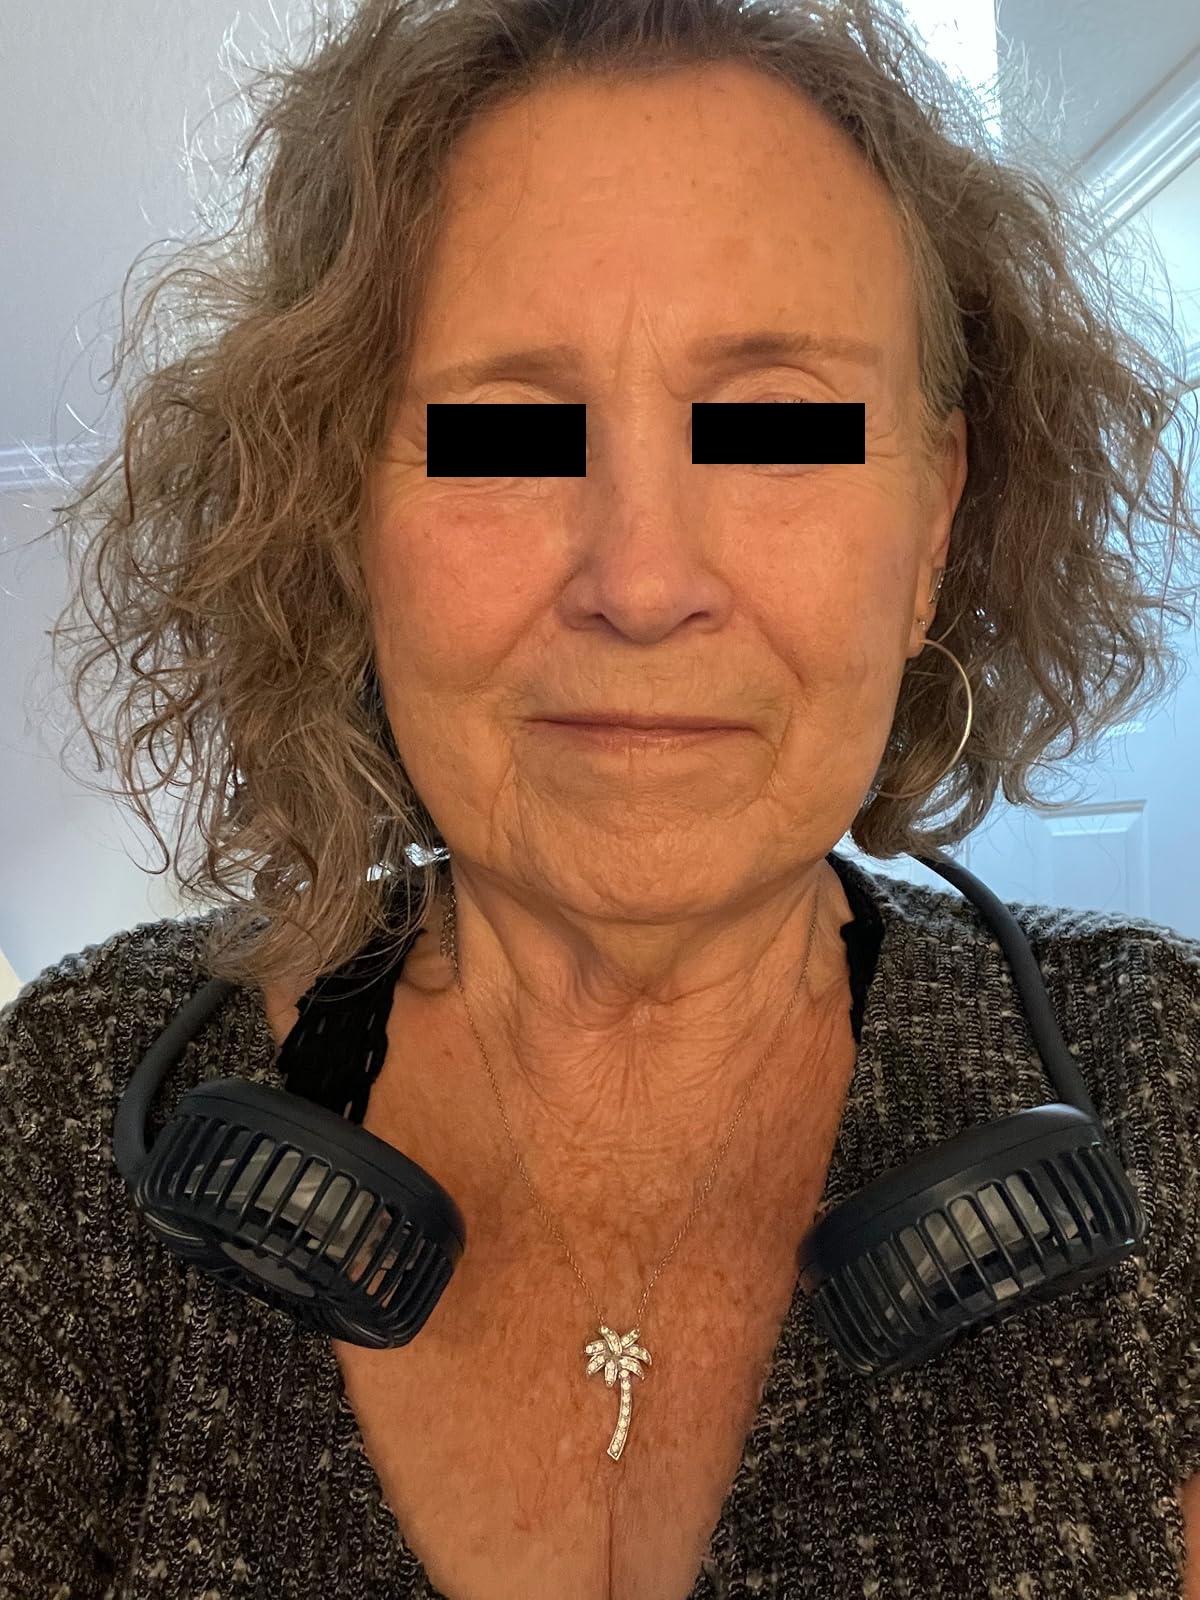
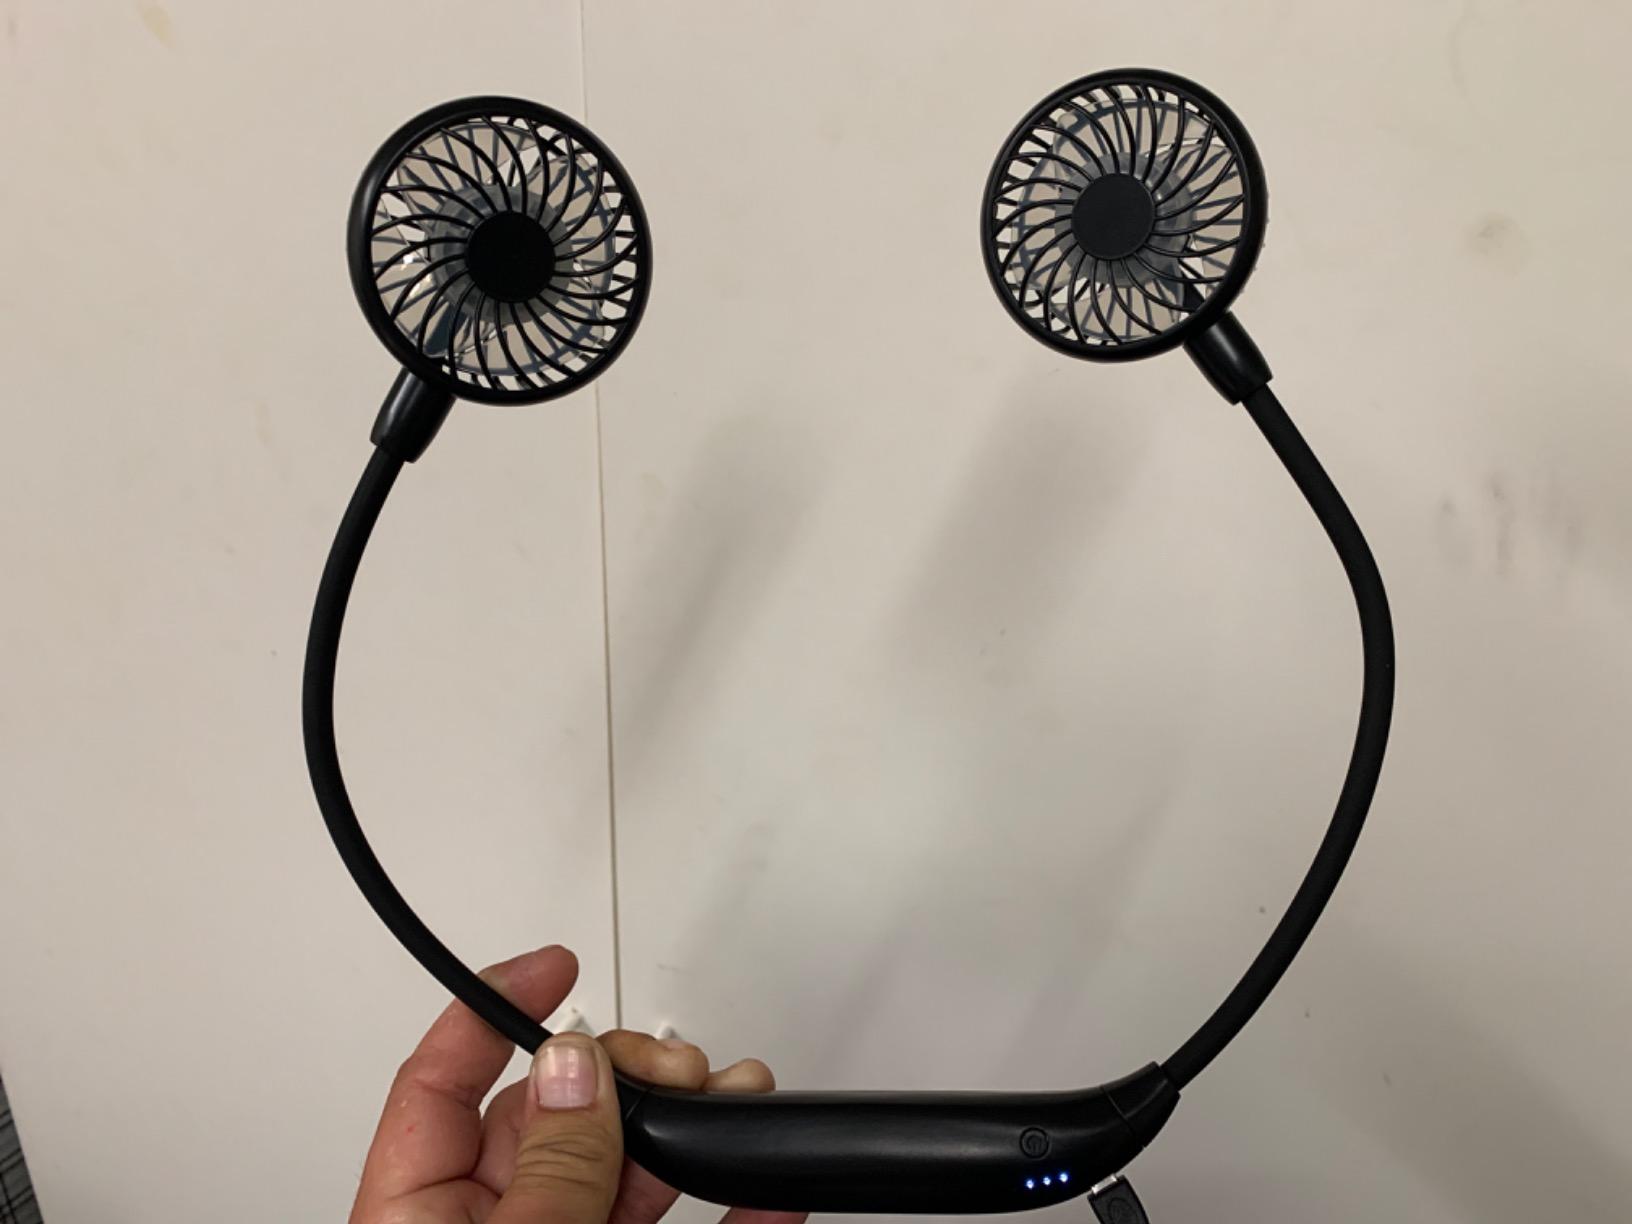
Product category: fan
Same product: no